Diogo Viana

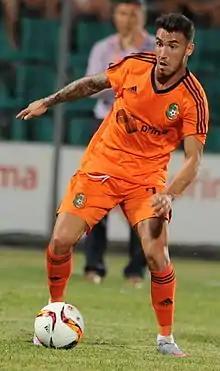
Viana playing for Litex Lovech in 2015

Diogo Filipe Guerreiro Viana (born 22 February 1990) is a Portuguese professional footballer who plays as a right winger for Trofense.